Thales Academy

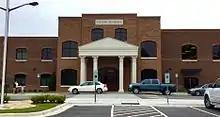
The front side of Thales Academy in Rolesville

Current locations for Thales Academy are Clayton, Rolesville, Holly Springs, Knightdale, Raleigh, Apex, Wake Forest, and Waxhaw, North Carolina, with developing campuses in Cary, and Pittsboro. The newly constructed, two-story brick buildings consist of approximately 20 classrooms on 34,000 square feet (grades K–5 campuses) or 55,000 square feet (grades 6–12 campuses). The buildings feature Greek columns, polished concrete floors, large windows, and painted classical murals in hallways in an effort to instill “the importance of order and beauty.” K–5 campuses offer playgrounds with artificial turf. Junior high and high school campuses offer full-sized gymnasiums and auditoriums as well as outdoor soccer fields.